Sexuality of Frederick the Great

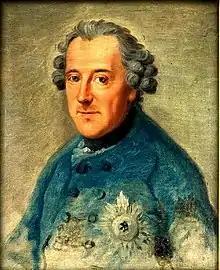
Portrait sketch of the 51-year-old Frederick II by Johann Georg Ziesenis (1763).

Most modern scholars agree that Prussian King Frederick the Great (1712–1786) was primarily homosexual. Some biographers even argue that his sexual orientation was central to his life. However, the nature of his actual relationships remains speculative. For instance, there is no consensus on the actual number of Frederick's male lovers. Some researchers believe that he may have only lived out his same-sex love platonically. This latter point is contradicted by some statements by the king himself and by his contemporaries, Voltaire and Casanova (see below).